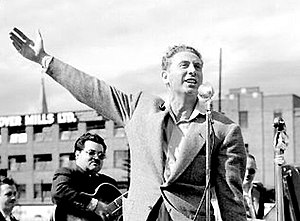
Charles Trenet
Charles Trenet koncert Montreal, Canada, juli 24, 1946.
Charles Trenet var en fransk sanger og sangskriver, mest kendt for hans indspilninger fra slutningen af 1930'erne og indtil midten af 1950'erne, selvom hans karriere fortsatte gennem 1990'erne. I en æra, hvor det var usædvanligt, at en sanger skrev sit eget materiale, skrev Trenet frodigst og afslog at indspille andre end hans egne sange.